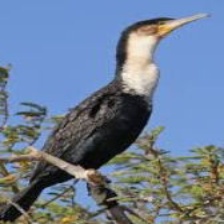
Species: DOUBLE BRESTED CORMARANT
Scientific name: PHALACROCORAX AURITUS